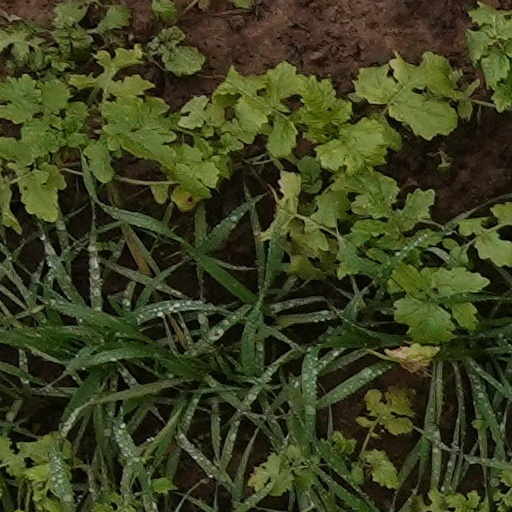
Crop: wheat